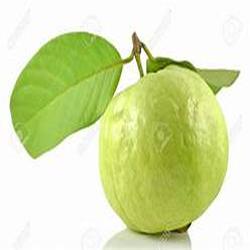
Label: Guava